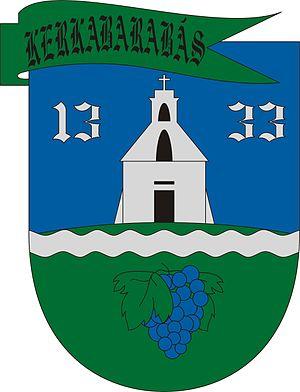
Kerkabarabás est une commune de Hongrie, située dans le département de Zala. Elle est peuplée de 303 habitants.